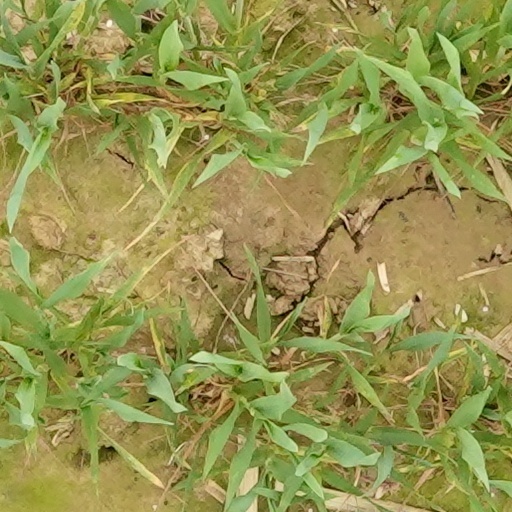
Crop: wheat